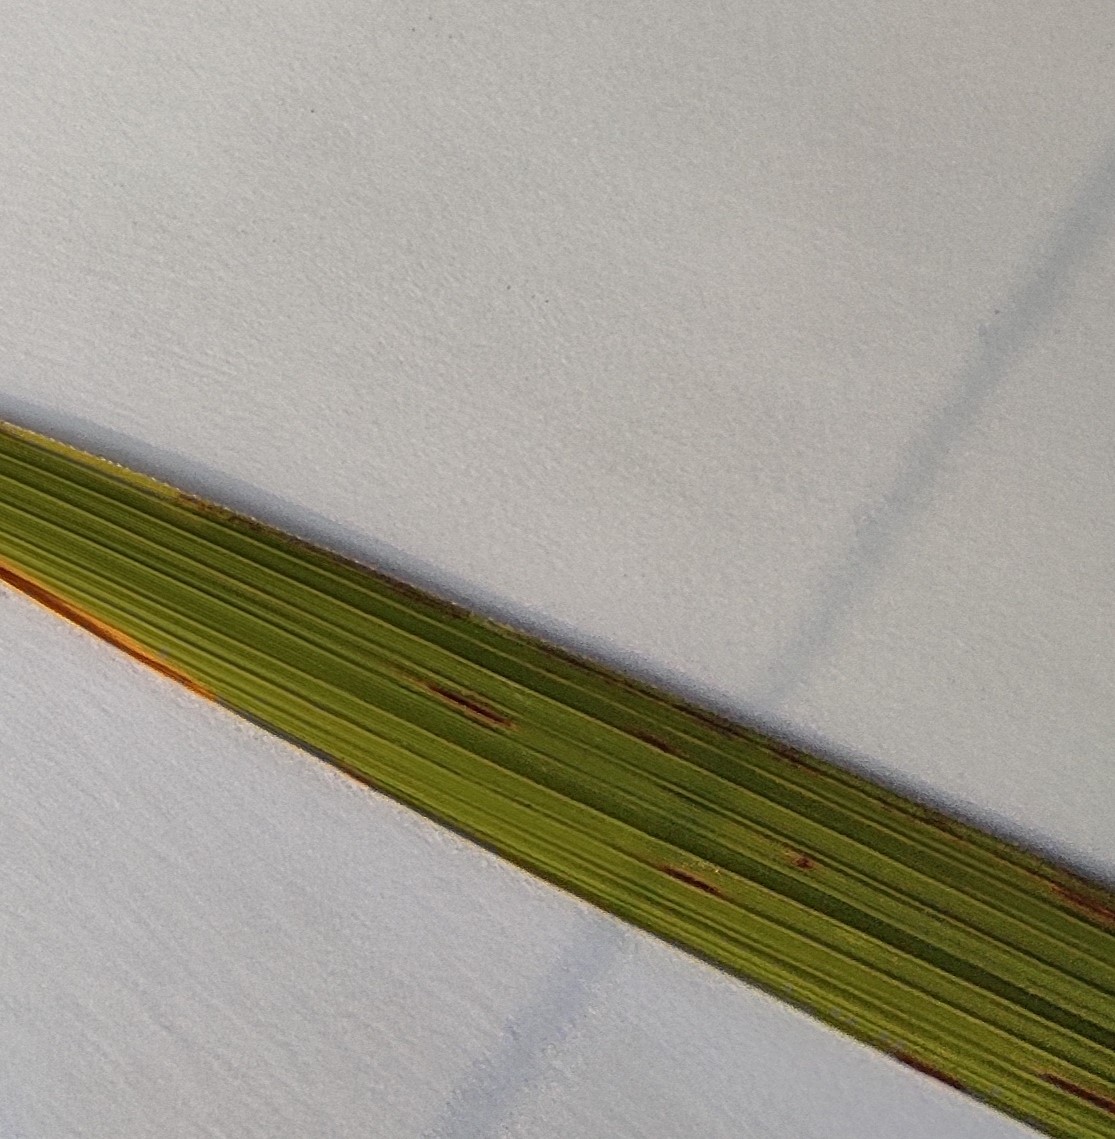
Label: Rice Blast